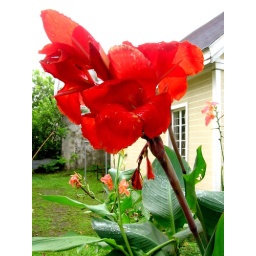
red flower in angel's front yard